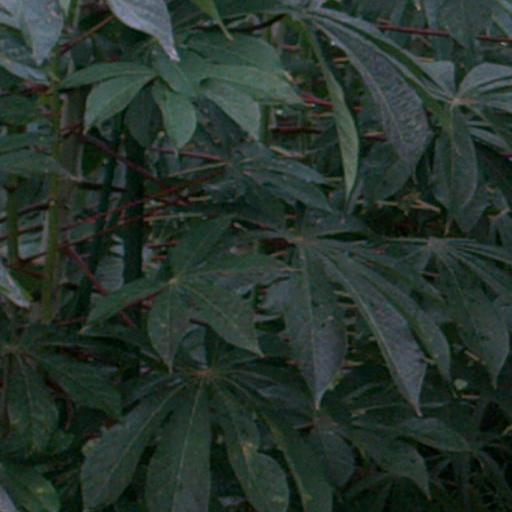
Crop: cassava